Navajo water rights

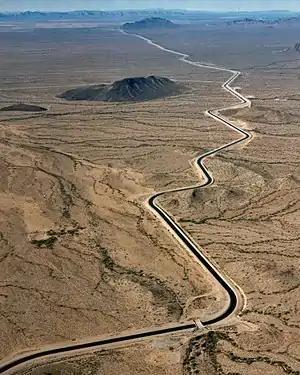
The Central Arizona Project pumps water from the Colorado River into central and Southern Arizona. It was powered by the Navajo Generating Station from 1968 to 2019.

Water rights to the Colorado River are governed by the 1922 Colorado River Compact that divides the water among western states. Indigenous Nations were left out of this agreement, forcing them to negotiate for water from the states. In 1908, the US Supreme Court ruled in "Winters vs United States" that Native American water rights should have priority over settler claims, because the federal government established those claims when the reservations were formed.